1904 Normanton by-election

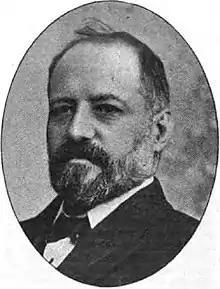
Parrott shortly before his death

Miners' officials were expecting a contest between their president John Wadsworth and their treasurer Fred Hall. However, there was a third candidate, William Parrott, another Yorkshire Miners Association official. Although he had been canvassed as a possible candidate he was not expected to put his name forward as he was thought to be committed to a different constituency. However, by the time the miners were asked to vote, the names of all three men were on the ballot paper. Parrott was selected and abandoned his candidature for the Liberals in East Leeds. The Liberals again decided not to oppose the miners' candidate and the Independent Labour party also chose not stand a candidate. Parrott, as a member of the Liberal Party, could anticipate the votes of the general body of Liberals in his seat as well as the support of the miners. In addition he had a strong and close association with the late MP, Benjamin Pickard, through his work as a trade unionist going back nearly 30 years.